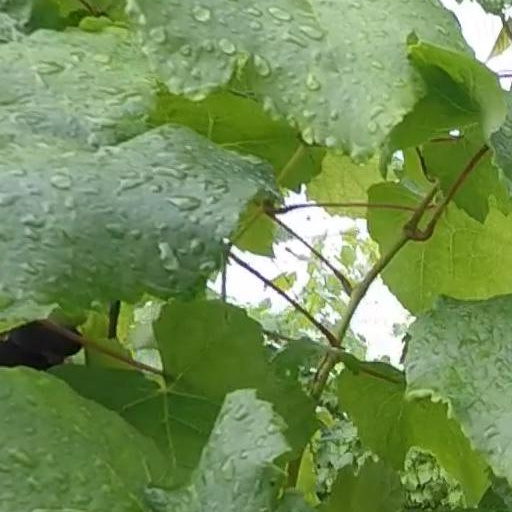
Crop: grape